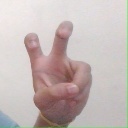
अक्षर: ई